New Barnet

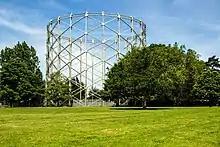
The disused Albert Road Gas Holder

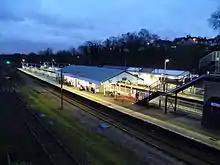
New Barnet railway station

New Barnet owes its conception to the building of the Great Northern Railway in 1850, when a station serving High Barnet was built, but located about a mile away from the town centre of High Barnet, so that this 'new' area quickly saw development: